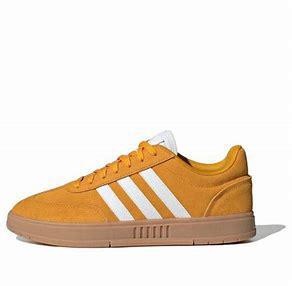
Brand: adidas
Model: neo Adidas NEO Gradas